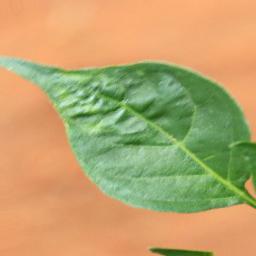
Label: mites_and_trips